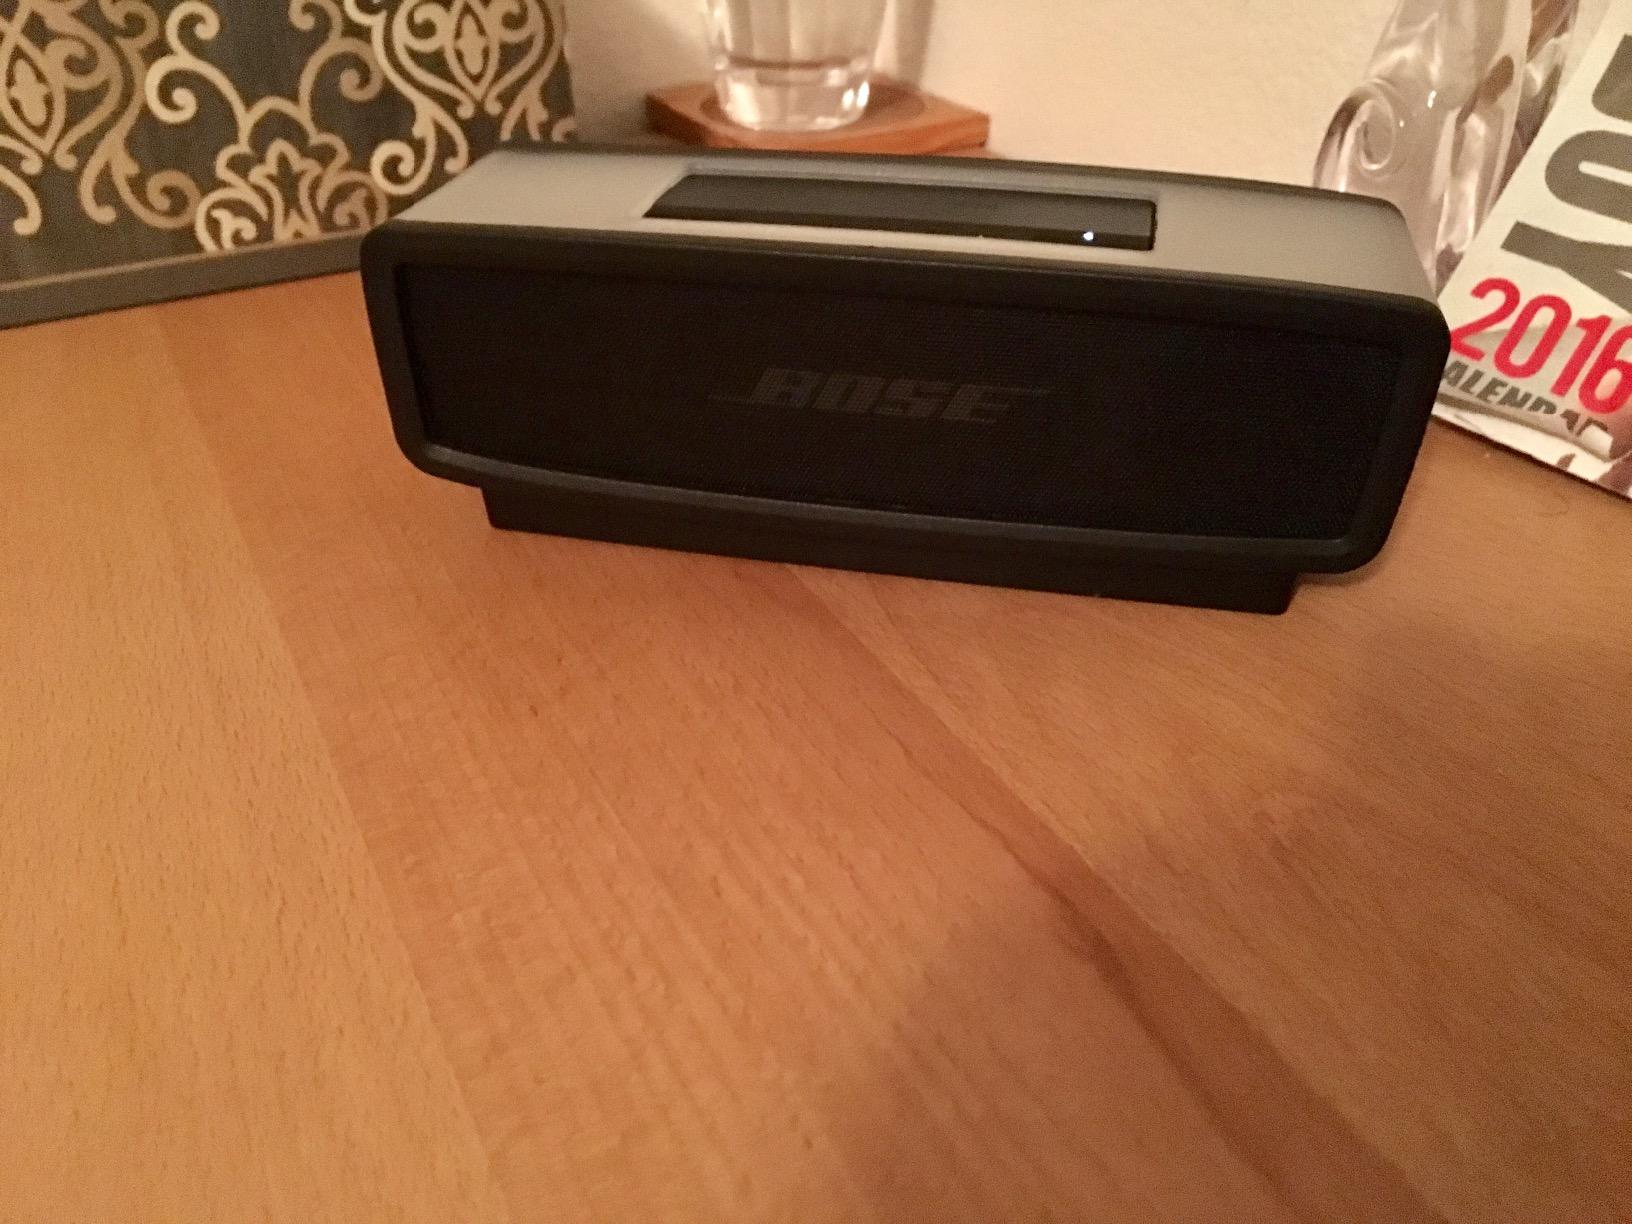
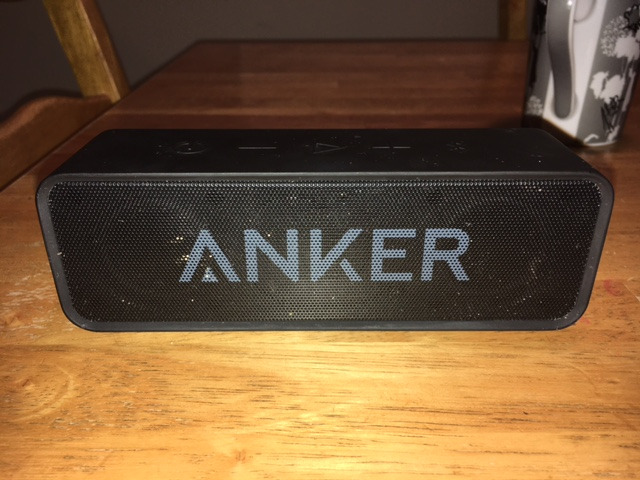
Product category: speaker
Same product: no